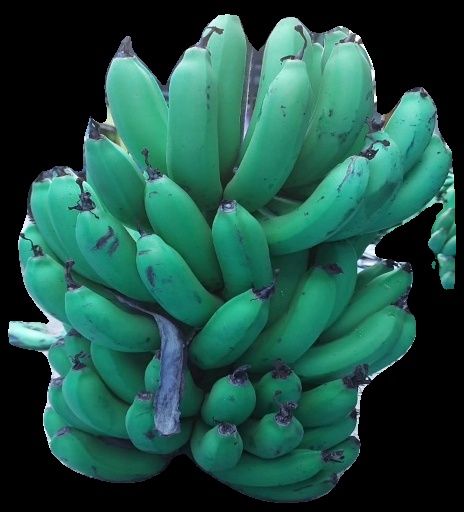
Variety: pachbale
Grade: grade2